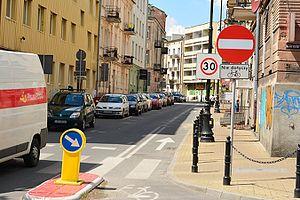
Un double-sens cyclable ou sens unique limité est une voie de circulation à double sens dont l'un est réservé aux cyclistes. Il s'agit d'une voie à sens unique pour les véhicules motorisés où les cyclistes sont autorisés à circuler dans les deux sens, à contresens de la circulation motorisée sur la trajectoire matérialisée sur la chaussée, ou dans le sens de la circulation motorisée sur le bord droit de la voie. Ce type d'aménagement cyclable est aussi couramment appelé « contresens cyclable ».